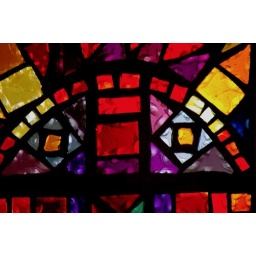
Stained Glass windows in the library